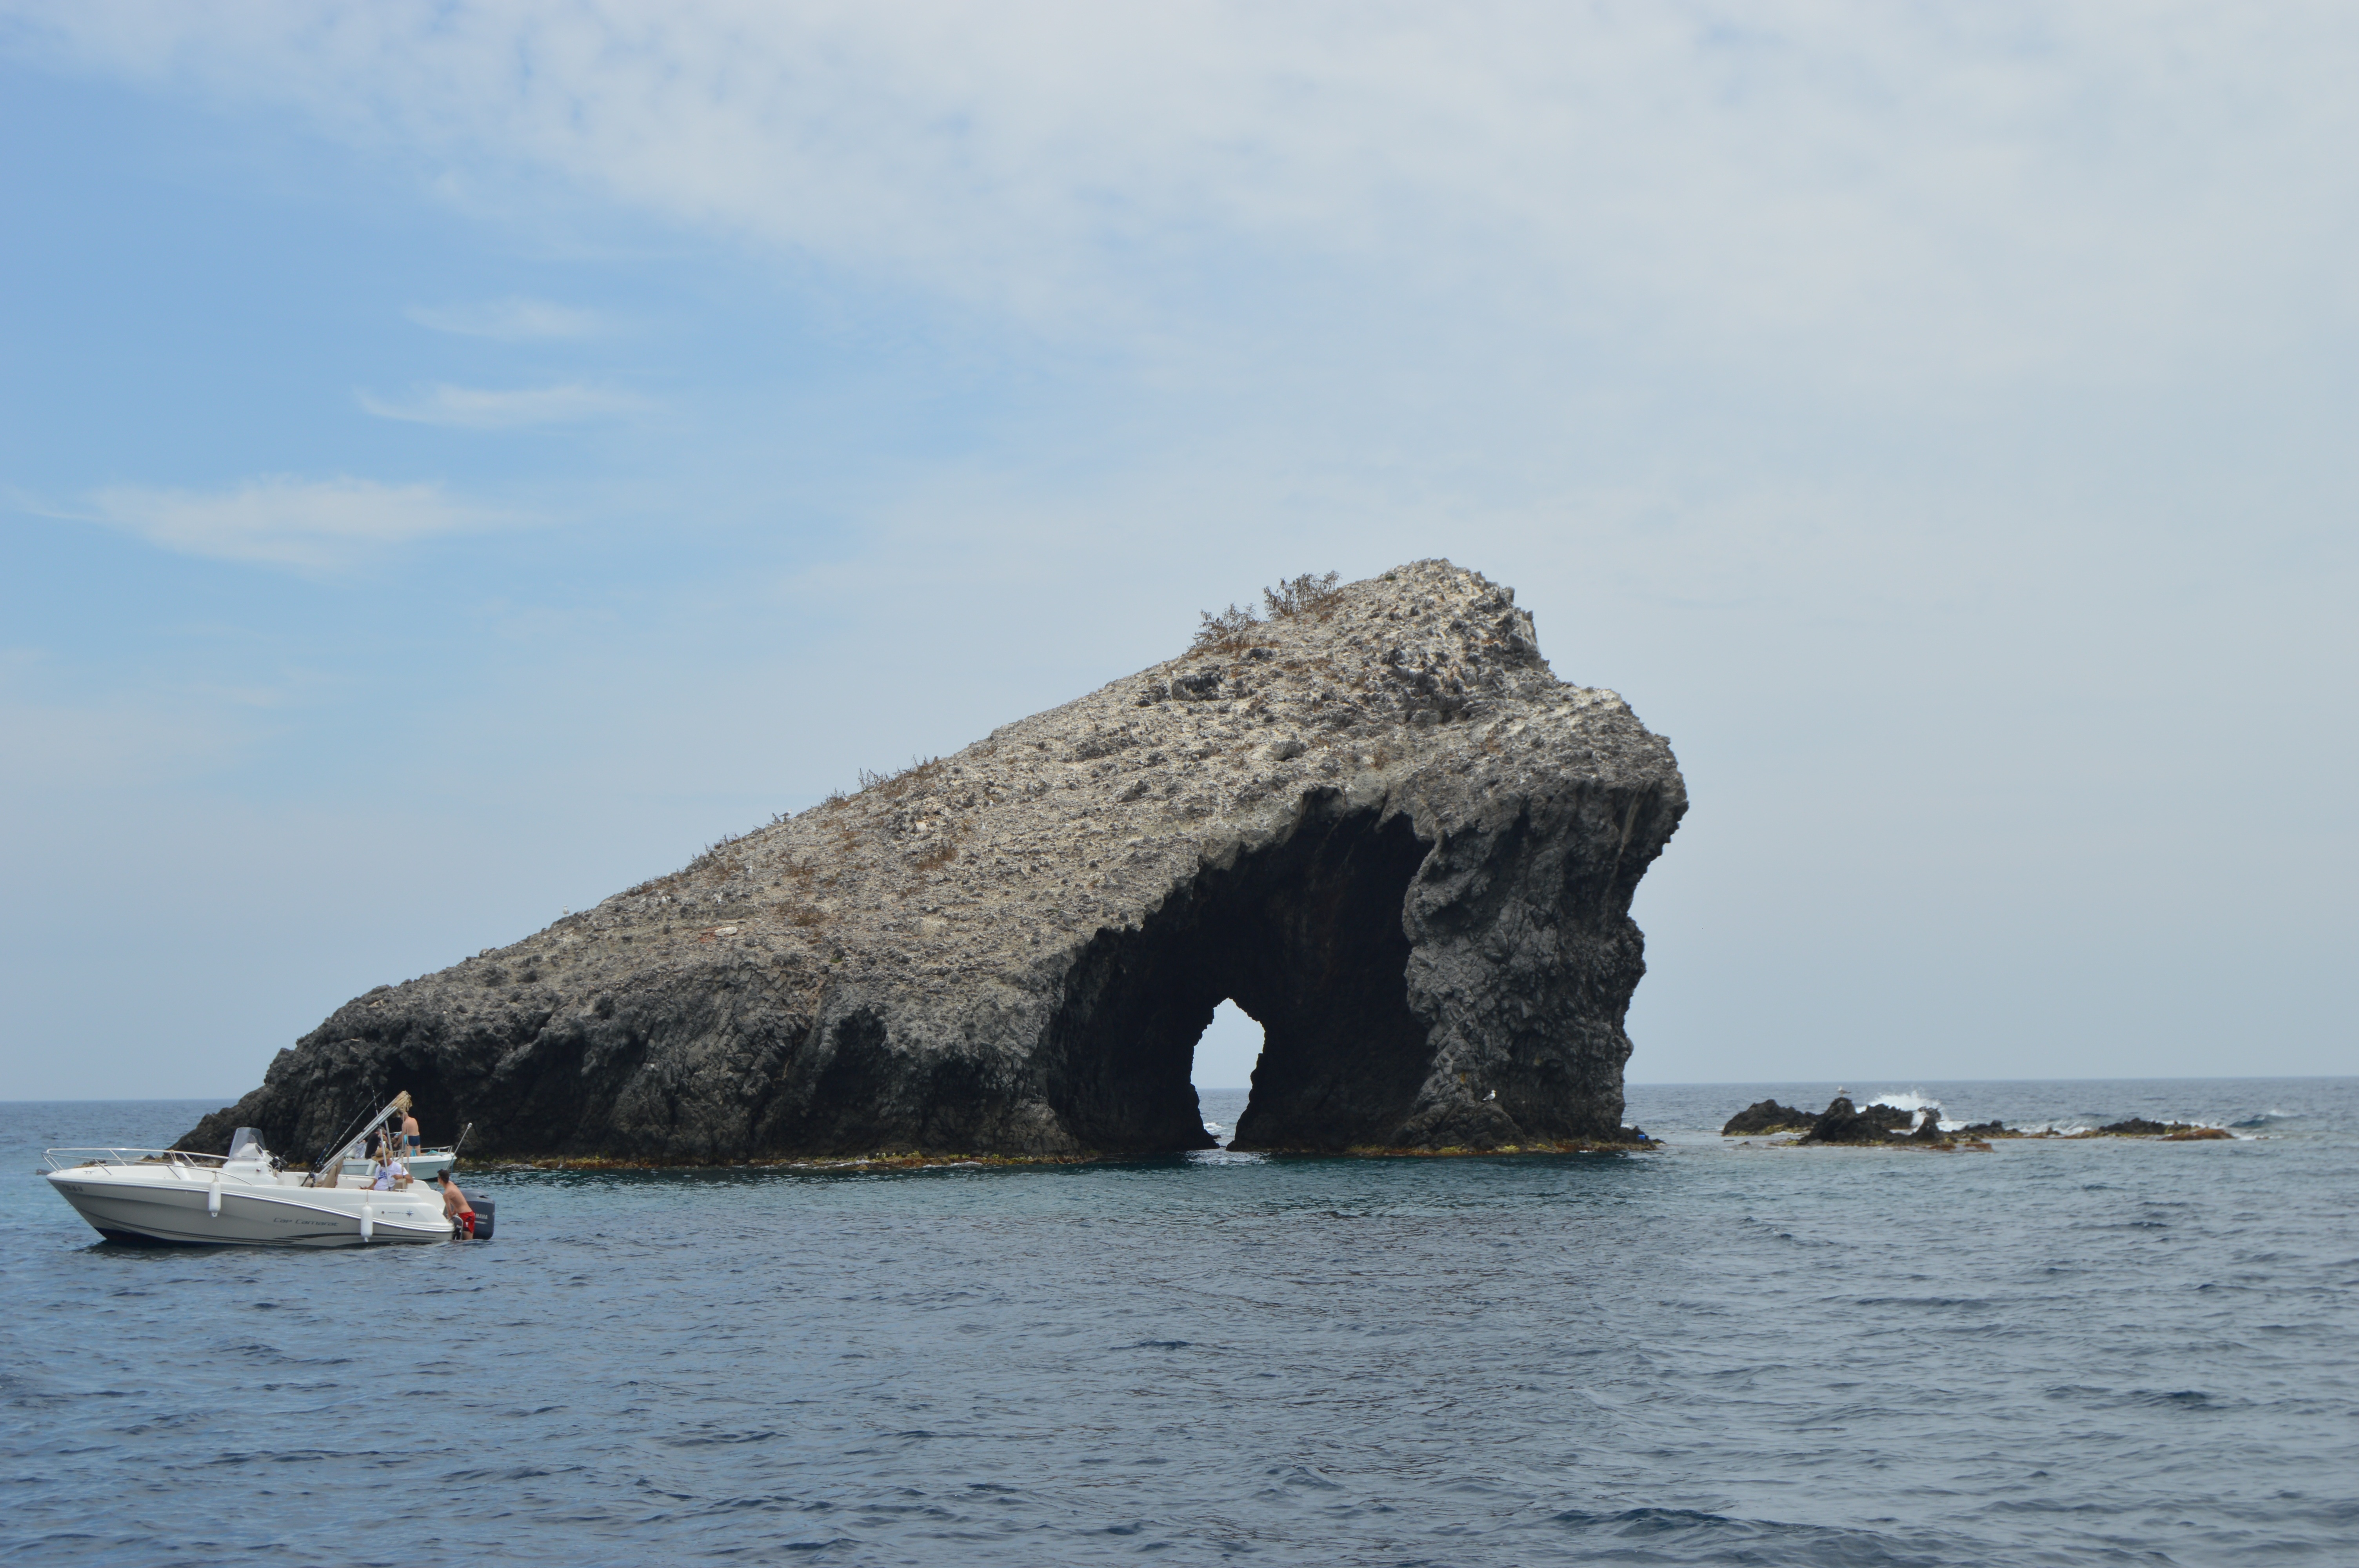
beach, landscape, sea, coast, water, nature, rock, ocean, horizon, sky, boat, shore, wave, cliff, vehicle, holiday, calm, bay, island, blue, terrain, clouds, boating, costa, cape, islet